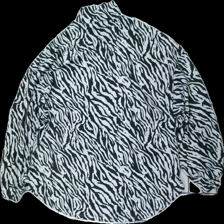
View: back
Type: Top
Category: Ladies
Brand: Only
Colors: Grey, Black
Material: unknown
Pattern: Animal print
Cut: Loose, Turtle neck
Size: M
Season: All
Price range: 50-100
Recommended usage: Reuse
Description: animal print top with turtleneck